Paul W. Jones

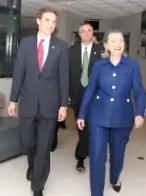
Jones with Secretary Hillary Clinton during her visit to Malaysia in November 2010.

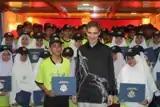
Jones with Click! Camp participants.

Jones was nominated by President Barack Obama for the position of ambassador to Malaysia on July 12, 2010. He was confirmed by the United States Senate on August 5, 2010, and he was sworn in by Secretary of State Hillary Clinton in Washington, D.C., on September 8. Jones arrived in Malaysia on September 13 and presented his Letter of Credence from President Obama to the then King of Malaysia, Sultan Mizan Zainal Abidin, at the Palace on October 18, 2010.